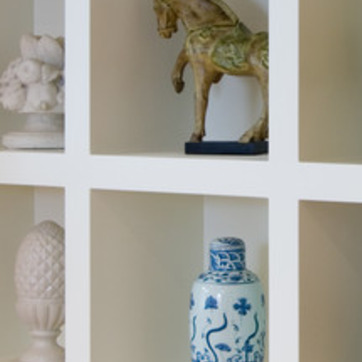
Material: painted